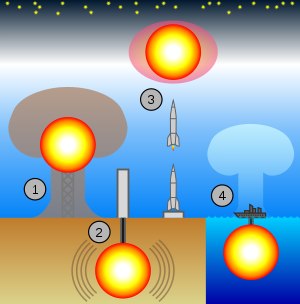
Atomprøvesprængning
Typer af atomprøvesprænginger: